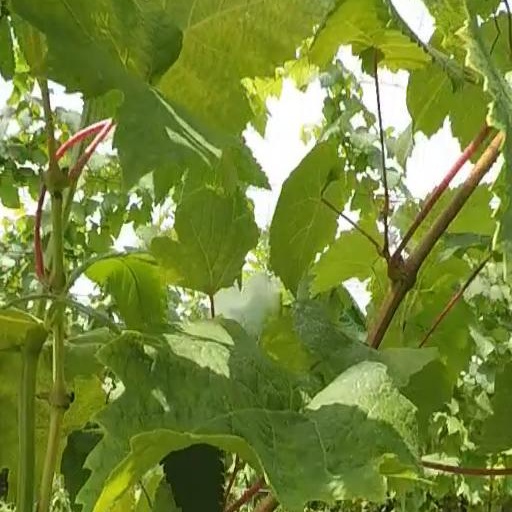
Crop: grape